Lipid metabolism

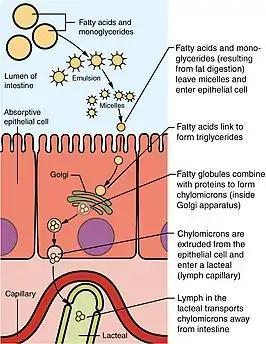
Flowchart showing the lipid absorption process

The second step in lipid metabolism is absorption of fats. Short chain fatty acids can be absorbed in the stomach, while most absorption of fats occurs only in the small intestines. Once the triglycerides are broken down into individual fatty acids and glycerols, along with cholesterol, they will aggregate into structures called micelles. Fatty acids and monoglycerides leave the micelles and diffuse across the membrane to enter the intestinal epithelial cells. In the cytosol of epithelial cells, fatty acids and monoglycerides are recombined back into triglycerides. In the cytosol of epithelial cells, triglycerides and cholesterol are packaged into bigger particles called chylomicrons which are amphipathic structures that transport digested lipids. Chylomicrons will travel through the bloodstream to enter adipose and other tissues in the body.